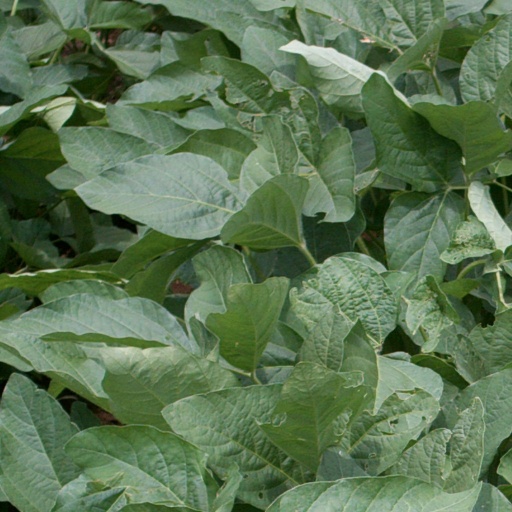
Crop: soybean